Al-Darb al-Ahmar

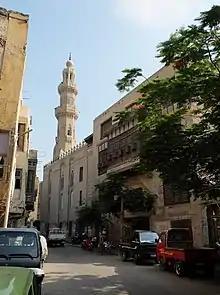
Darb al-Ahmar street, in front of Bayt al-Razzaz palace and the Madrasa of Umm Sha'ban.

Al-Darb al-Ahmar is a historic neighbourhood in Cairo, Egypt. It is part of the UNESCO World Heritage Site of Historic Cairo. Located south of the old walled city of Cairo, originally built by the Fatimids in the 10th century, it began to urbanize largely during the 14th century in the Mamluk period.